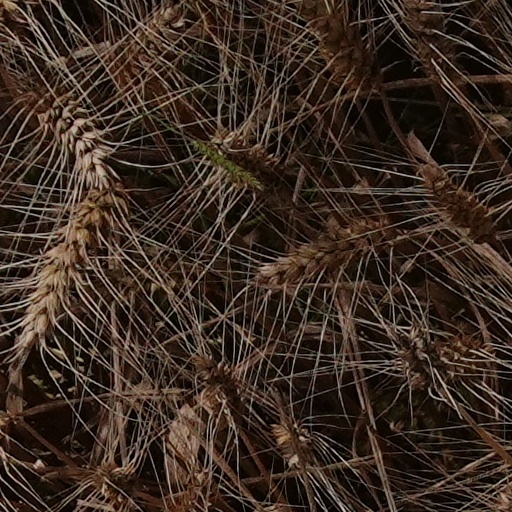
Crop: wheat